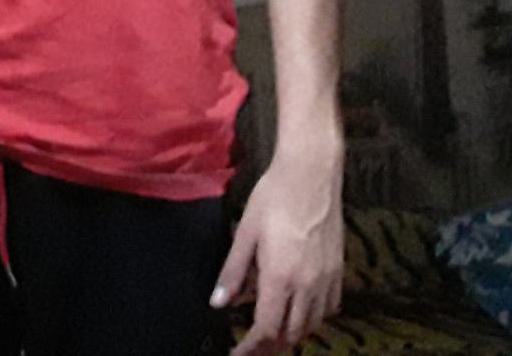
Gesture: no_gesture